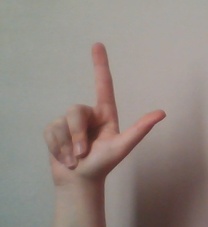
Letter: laam